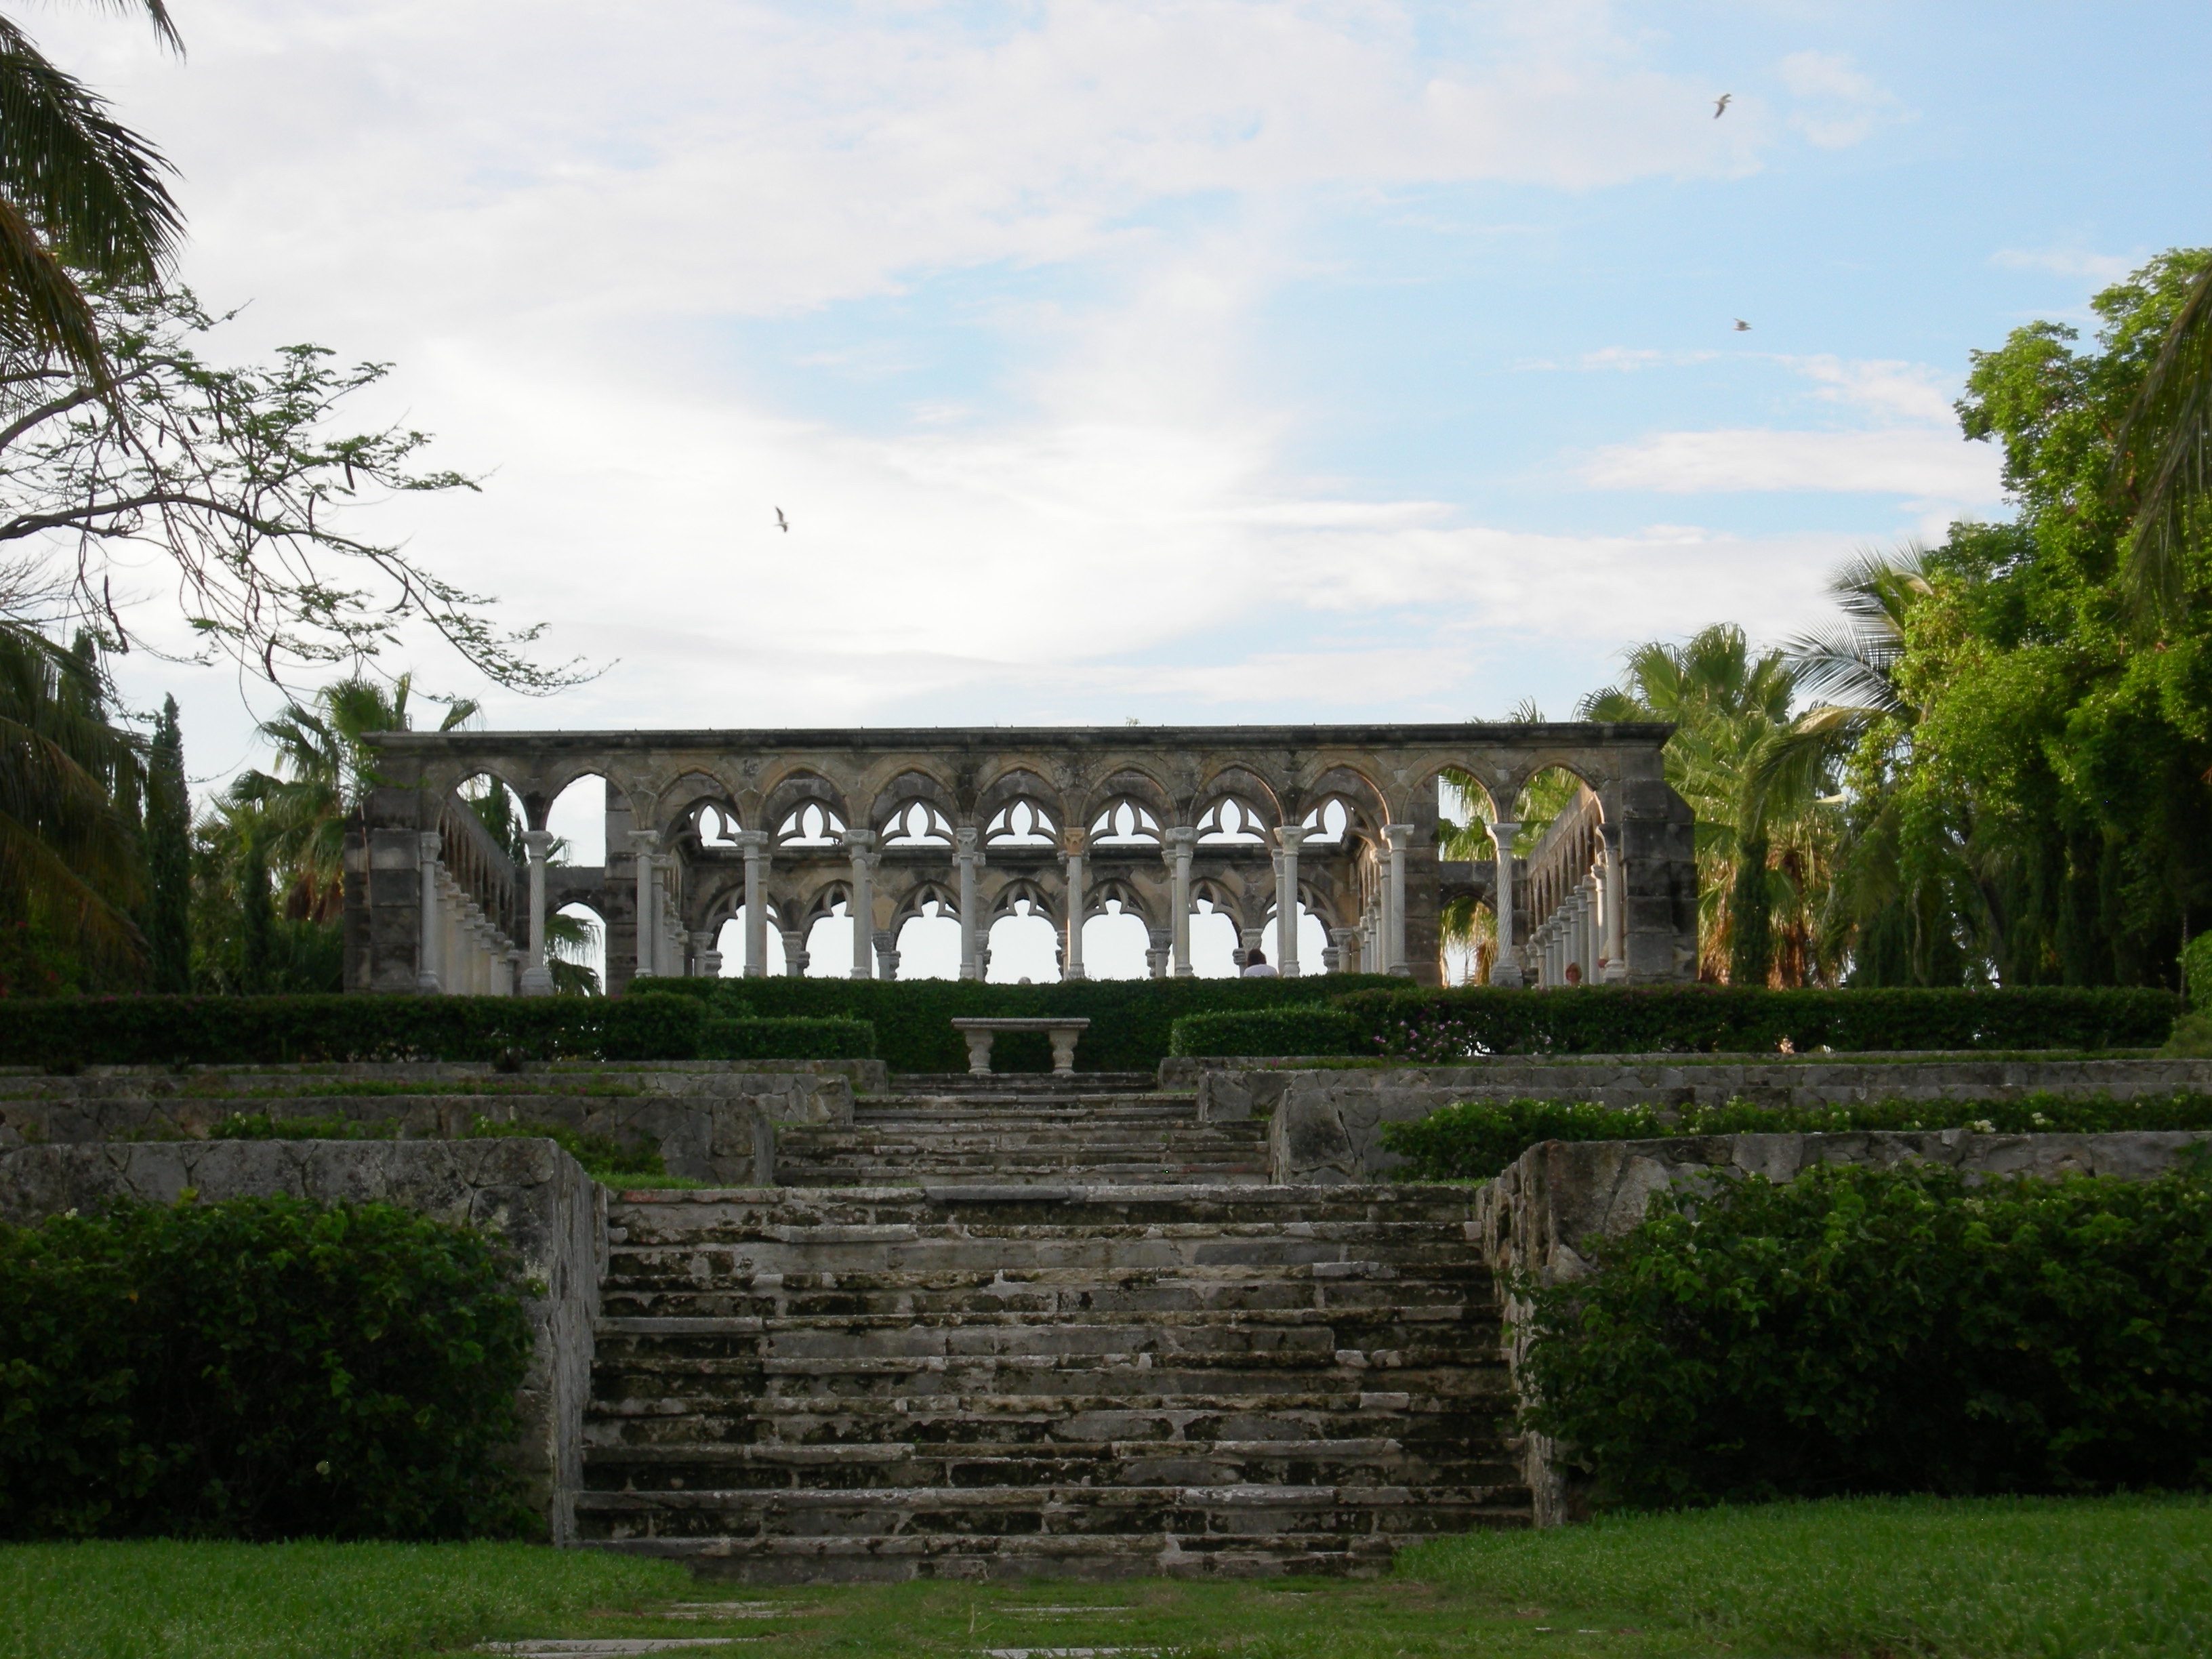
architecture, bridge, mansion, landmark, ruins, estate